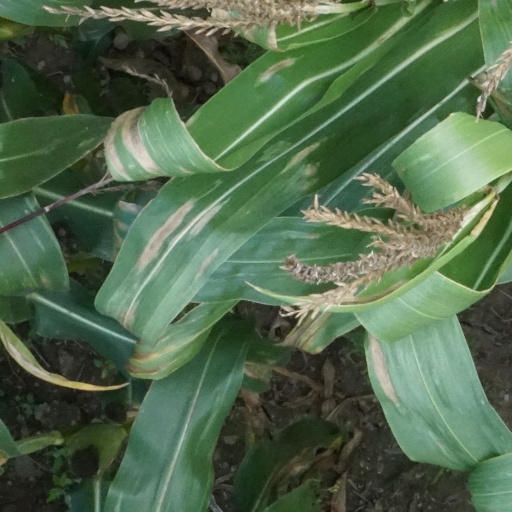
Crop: maize; corn